Thích Thiên-Ân

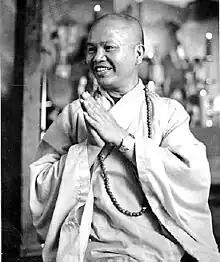
Ven. Dr. Thich Thien-An

Thích Thiên-Ân (釋天恩) (September 22, 1925—November 23, 1980) was an American teacher and Buddhist monk of Vietnamese Thiền (Zen) Buddhism and was active in the United States from 1966 to 1980. He was ordained at Chua Chau Lam in Hue, Vietnam.